Mellows Bridge

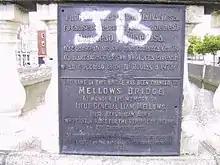
National Graves Association plaque (in Irish and English) noting renaming of bridge

Designed by Charles Vallancey, a military engineer, a replacement bridge on the same site was built between 1764 and 1768 as a three elliptical arch stone bridge with a total span of 42 m, and named Queens Bridge after Charlotte of Mecklenburg, queen consort of George III.